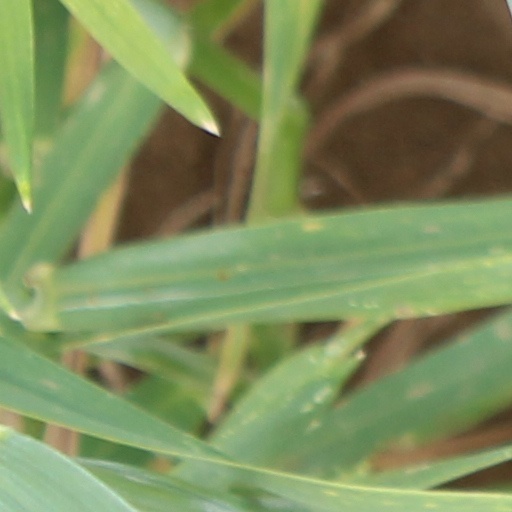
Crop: wheat